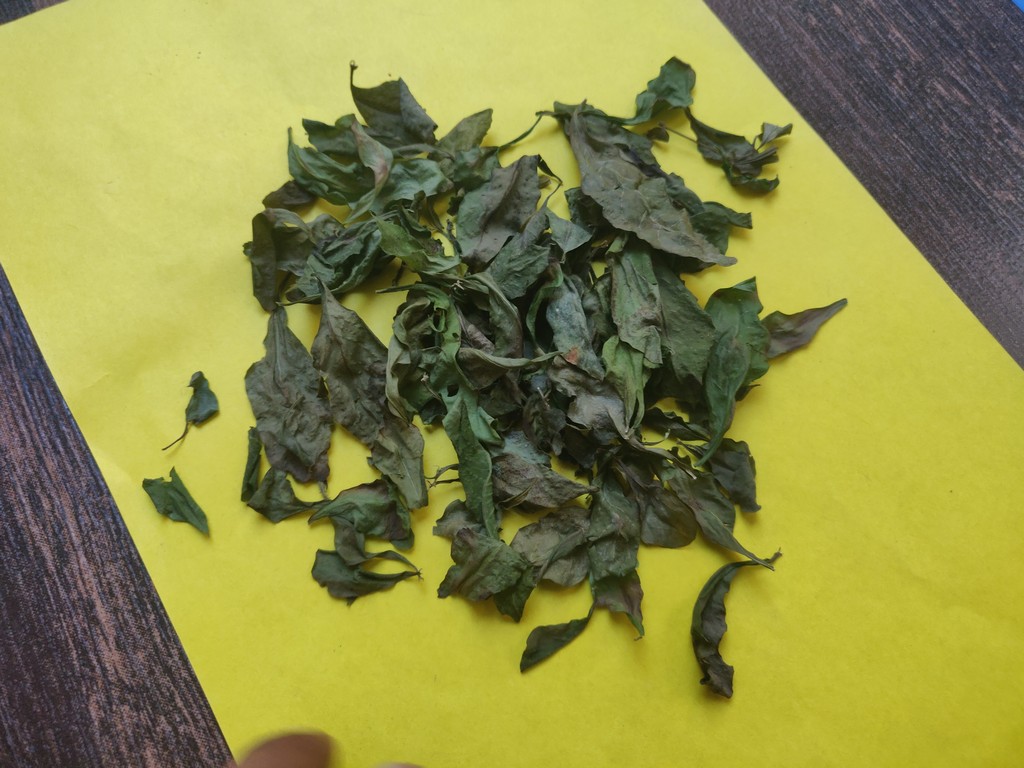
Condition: Dried
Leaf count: multiple
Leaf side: unknown